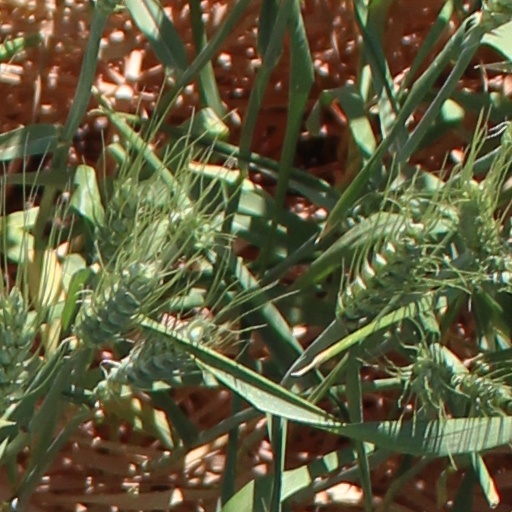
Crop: wheat